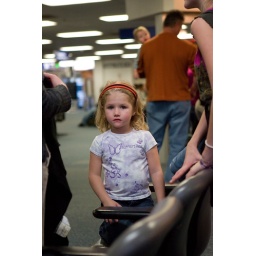
This cute girl came over to try and cheer up Matthew.